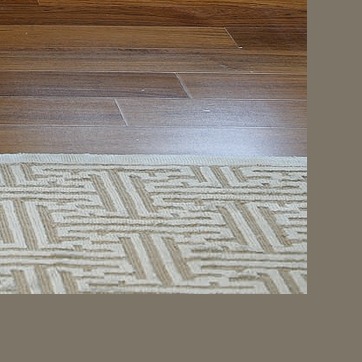
Material: carpet